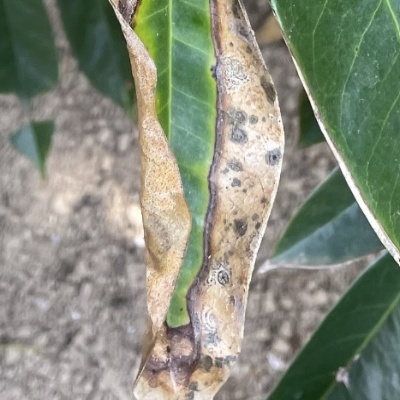
Label: Leaf_Blight